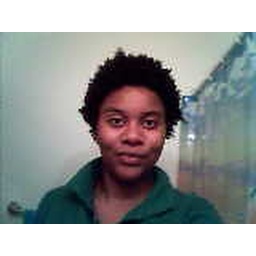
acting silly in my bathroom with a gap polo shirt on trying to look hawt.